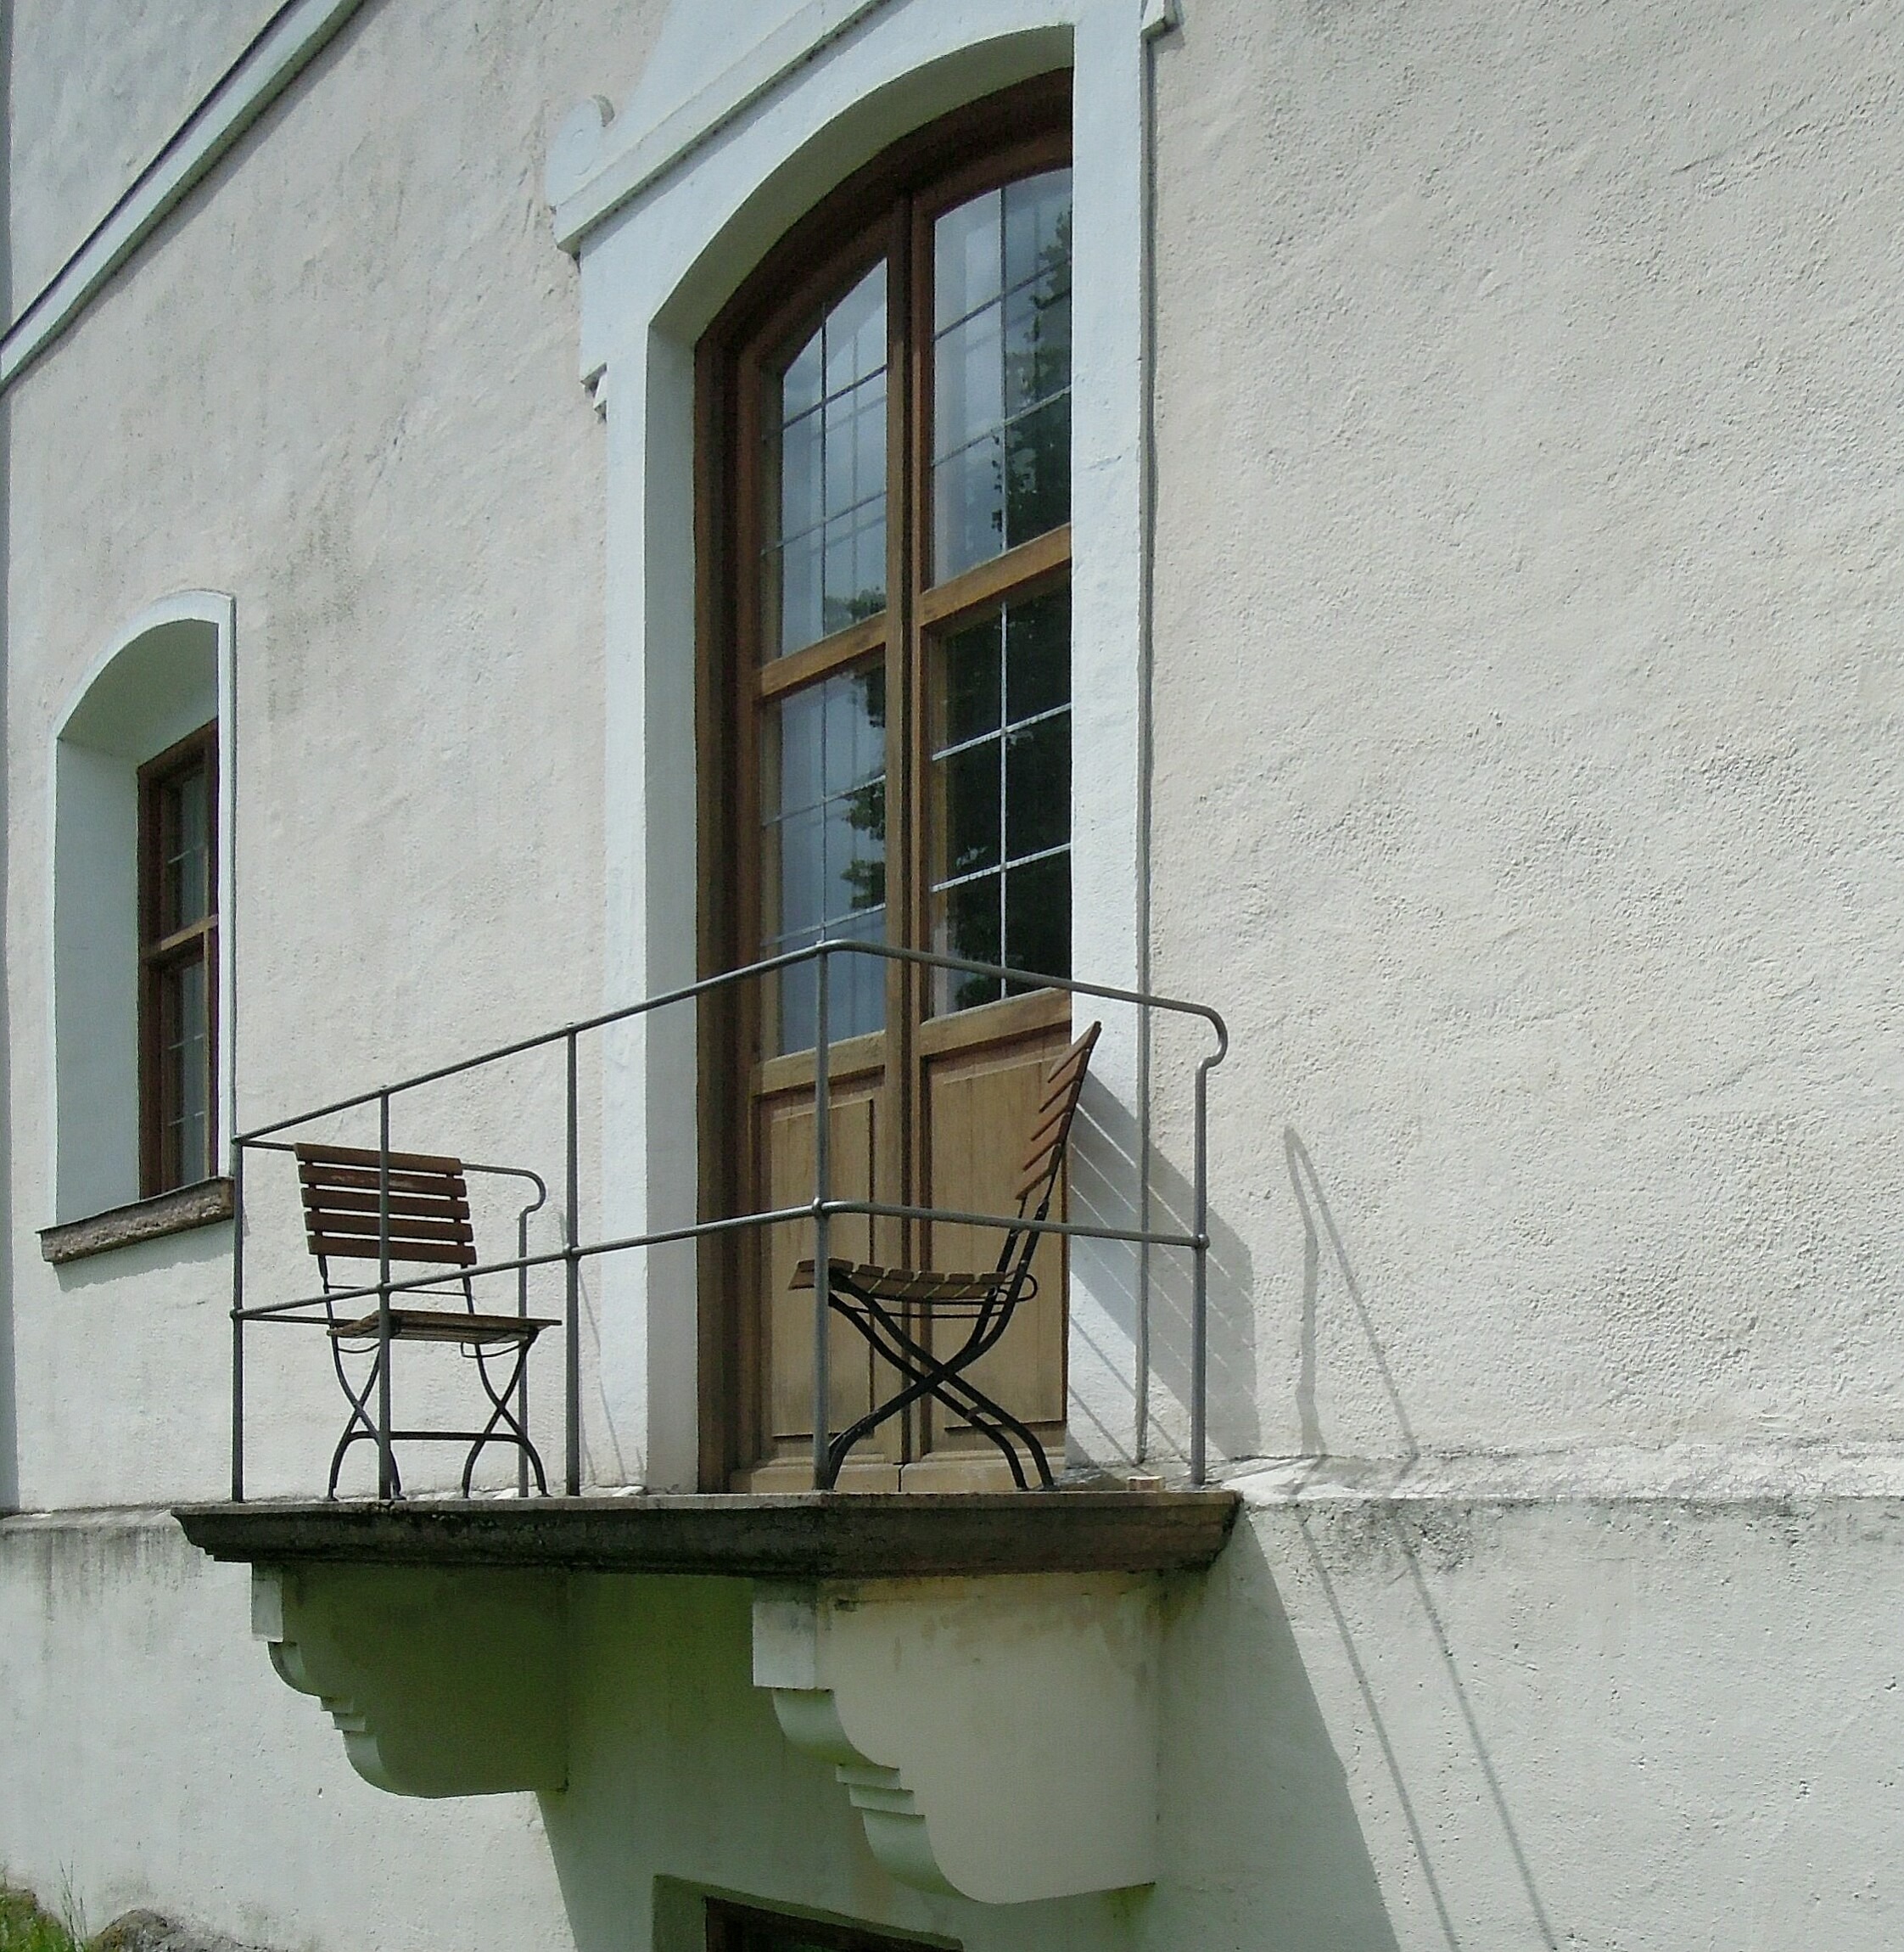
architecture, wood, house, window, glass, building, home, wall, balcony, facade, door, apartment, interior design, handrail, sitting chairs